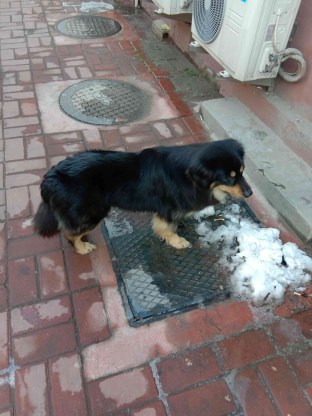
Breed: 3336-n000121-chinese_rural_dog